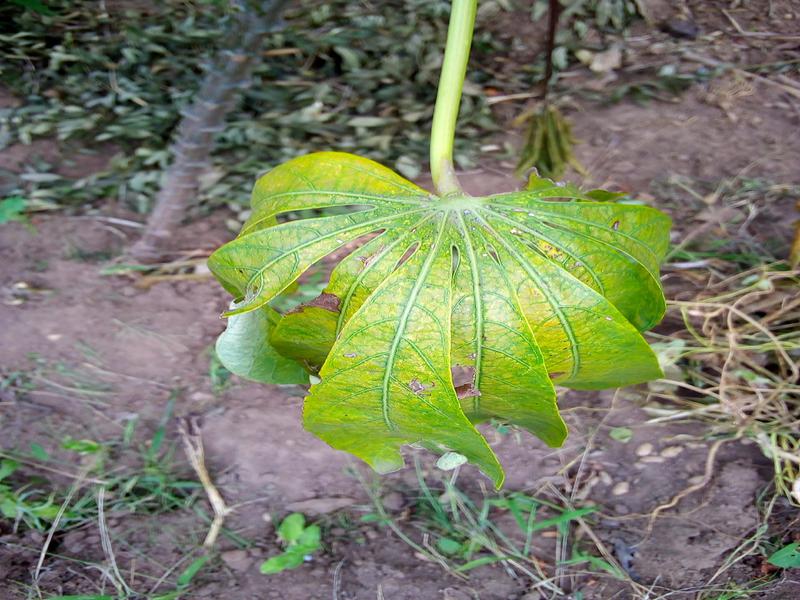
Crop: cassava
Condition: green_mottle